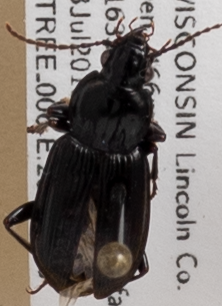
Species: Pterostichus mutus
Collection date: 2018-07-03
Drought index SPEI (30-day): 1.226
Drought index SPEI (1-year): -0.1
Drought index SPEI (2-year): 1.77